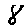
Label: 8